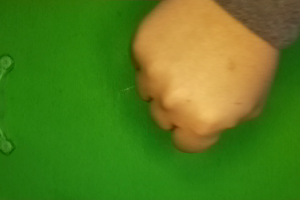
Label: rock